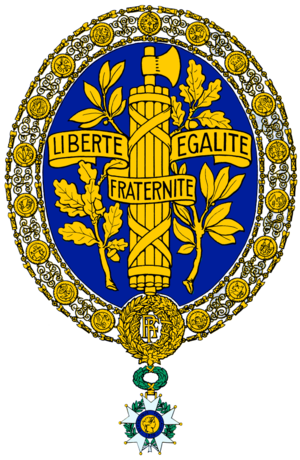
L’Union française est l'organisation politique de la France et de son empire colonial créée par la Constitution de la Quatrième République. Elle associe la métropole et les départements d'outre-mer aux colonies françaises administrées sous la forme de territoires d'outre-mer, territoires associés et États associés.
La Communauté française est l'association politique entre la France et son empire colonial, alors en voie de décolonisation. Proposée par le général de Gaulle, elle est créée en 1958 par la Constitution de la Cinquième République pour remplacer l'Union française.
Le second empire colonial français est l'ensemble des colonies de l'empire colonial français, possédé et administré par la France à partir de 1815, puis essentiellement structuré sous la Troisième République.